Samuel Bacon

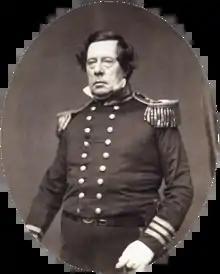
Matthew C. Perry

Bacon was appointed principal government agent for the first American Colonization Society (ACS) expedition to Africa. The US government selected Bacon on the advice of the ACS, who planned to establish a colony on the West coast of Africa. The expedition comprised 86 persons, of whom two-thirds were women.